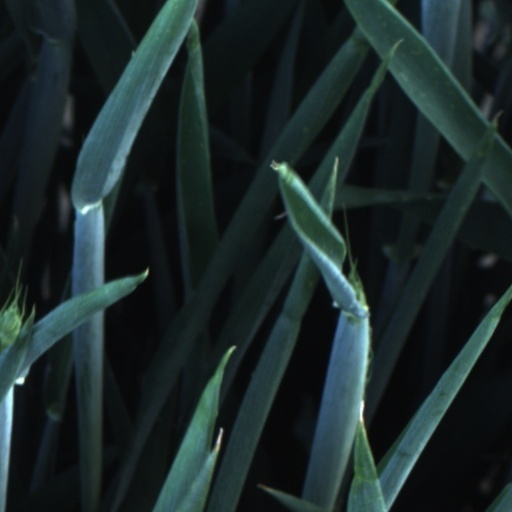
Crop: wheat